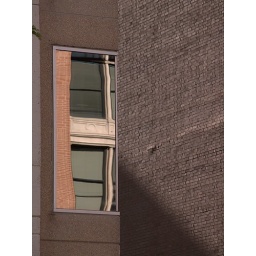
800 North Capitol Street reflected in the window of 825, with shadows falling on the alley wall of 801.